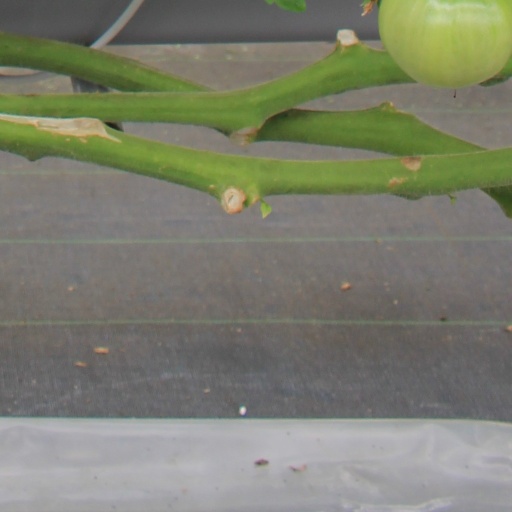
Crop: tomato